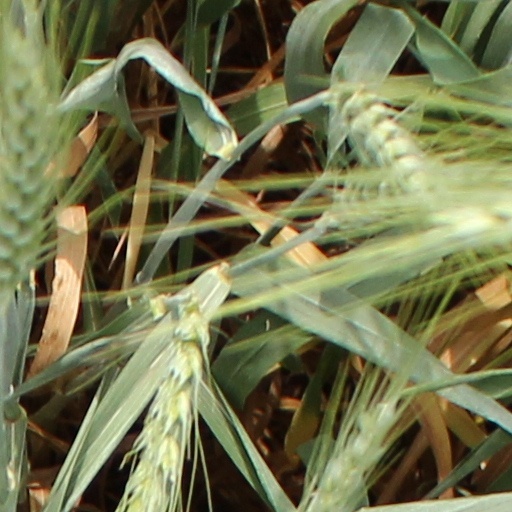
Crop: wheat